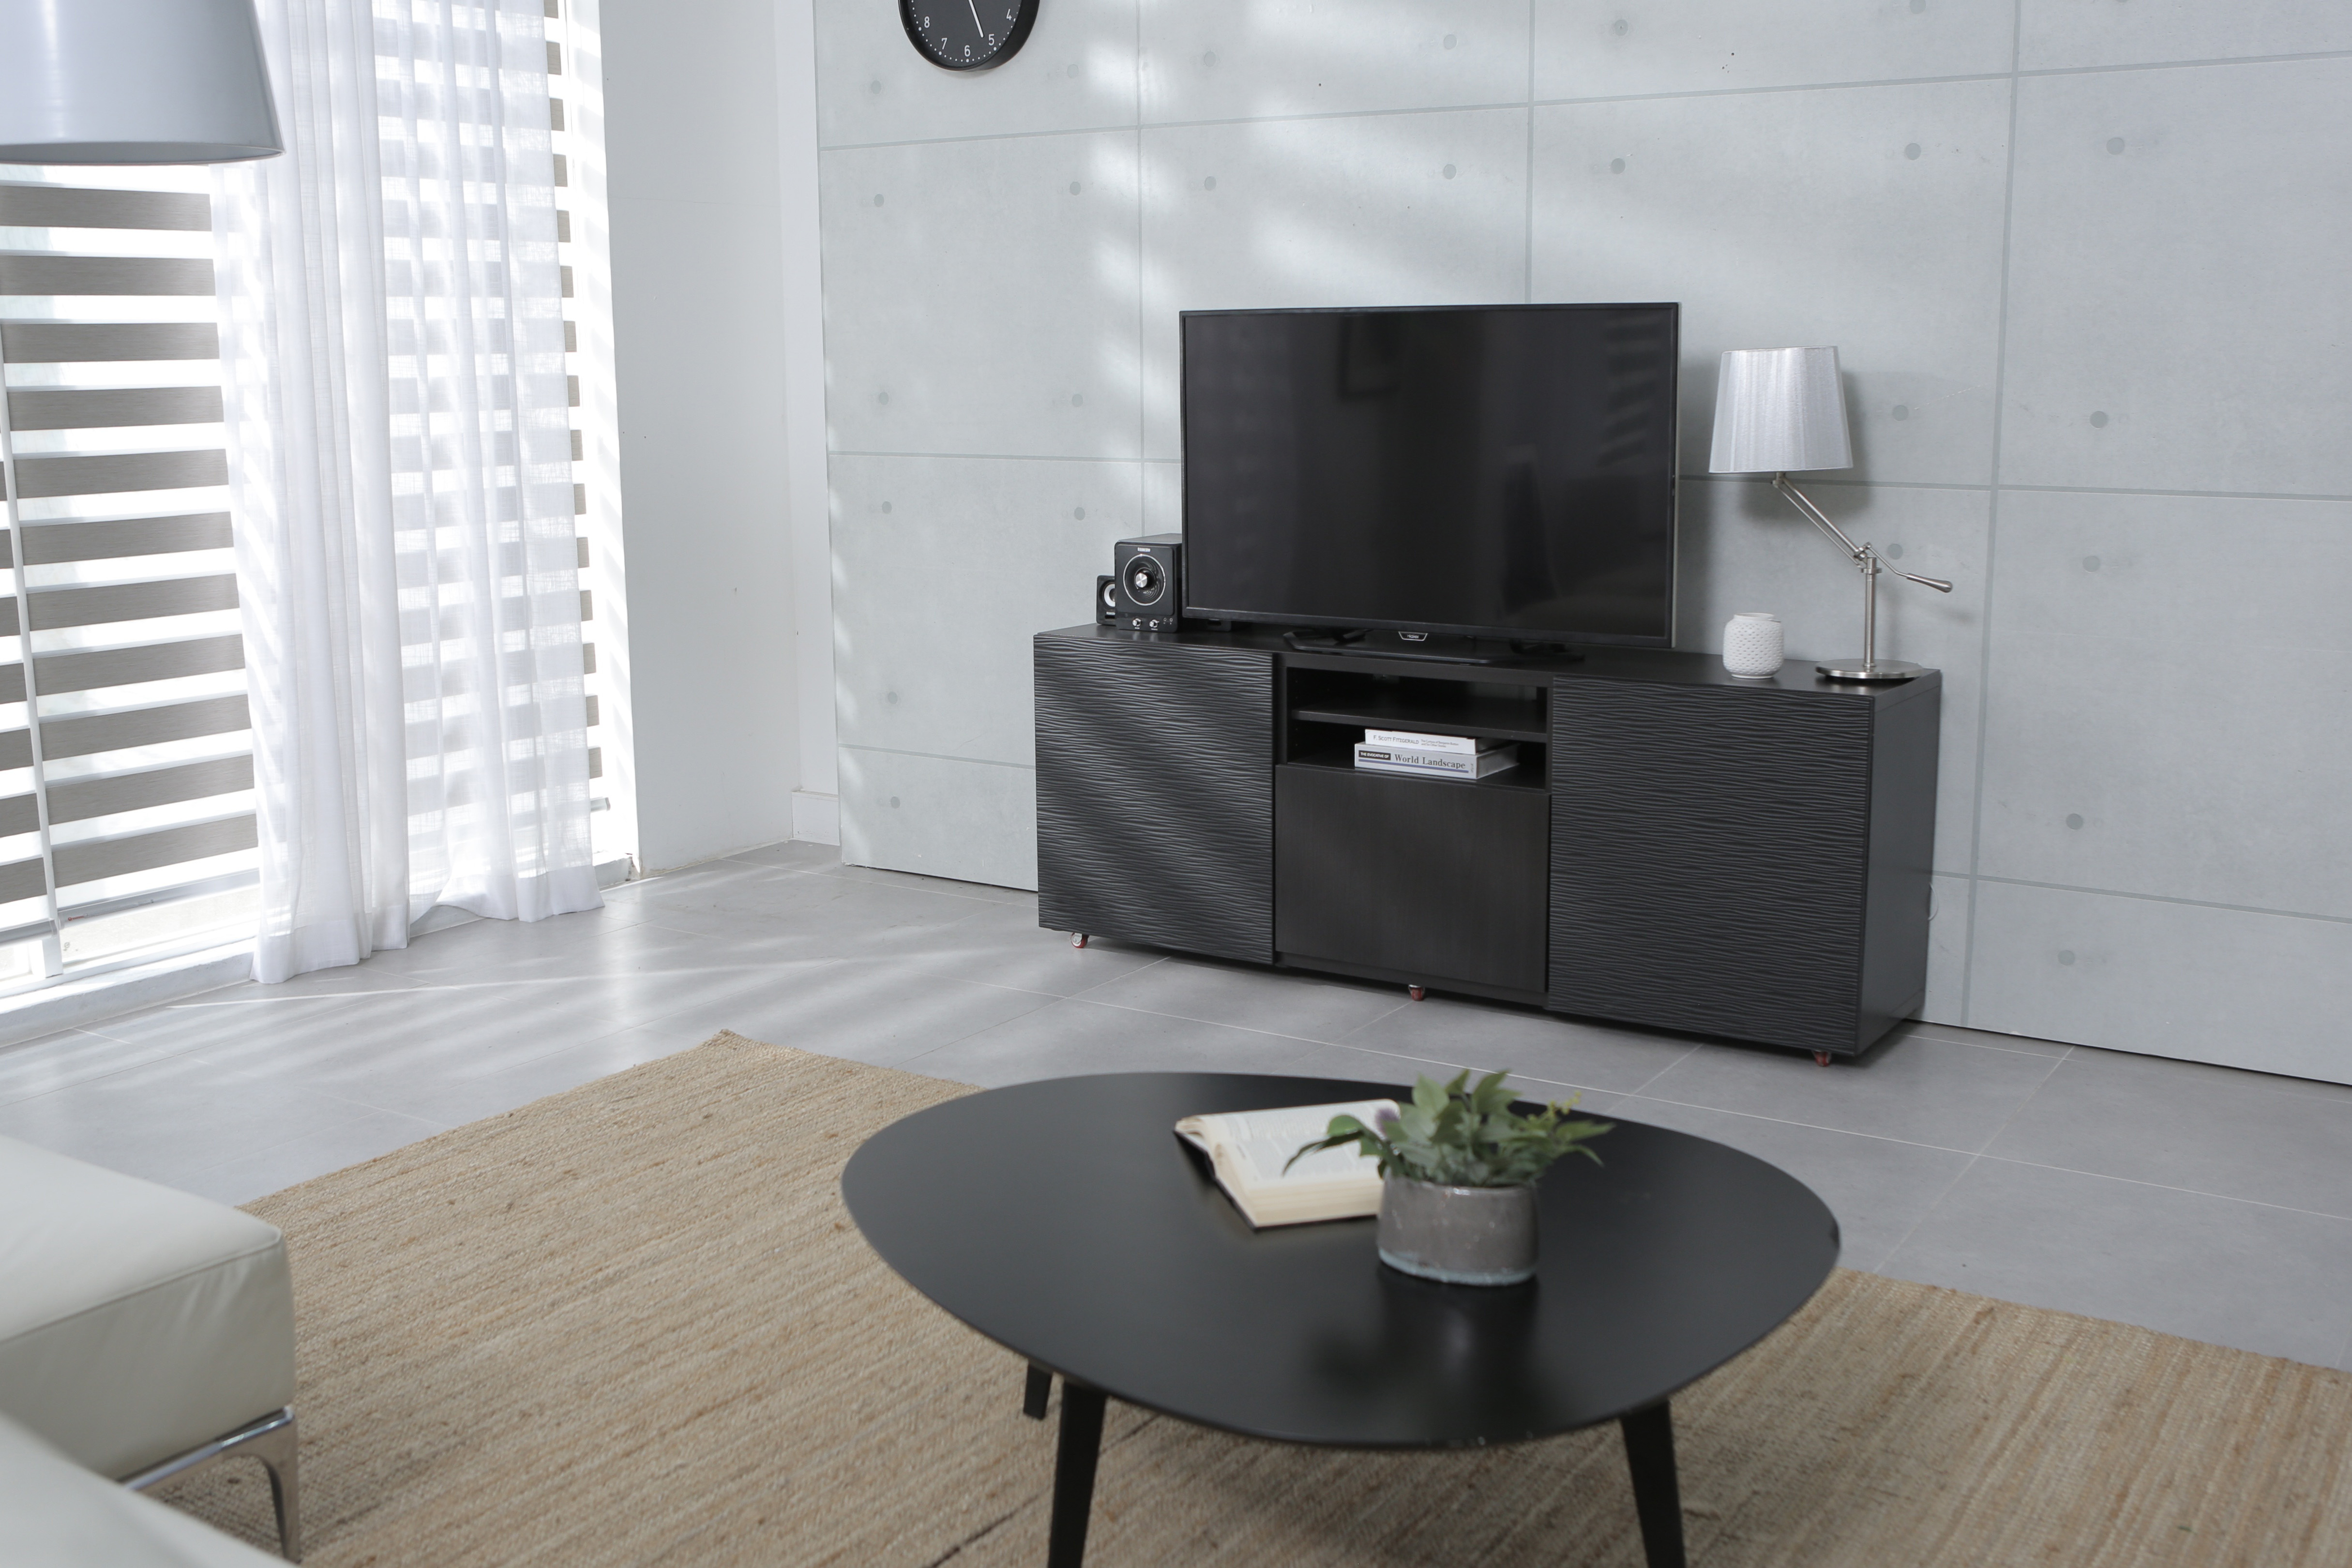
furniture, room, property, interior design, floor, table, wall, building, architecture, living room, house, desk, coffee table, real estate, Material property, flooring, tile, home, loft, chair, chest of drawers, computer desk, office, apartment